Annual average daily traffic

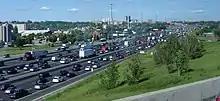
Highway 401 in Ontario, Canada, has an AADT of over 450,000 in some sections of Toronto.

Annual average daily traffic (AADT) is a measure used primarily in transportation planning, transportation engineering and retail location selection. Traditionally, it is the total volume of vehicle traffic of a highway or road for a year divided by 365 days. AADT is a simple, but useful, measurement of how busy the road is.